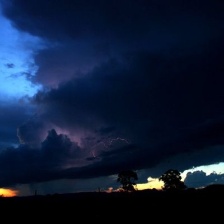
Cloud type: Cumulonimbus